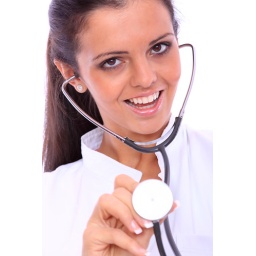
A friendly female doctor isolated over white